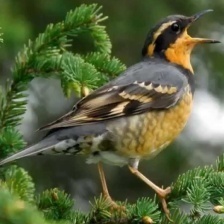
Species: VARIED THRUSH
Scientific name: IXOREUS NAEVIUS